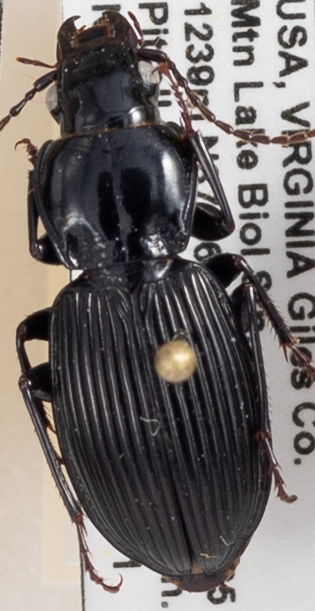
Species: Pterostichus coracinus
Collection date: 2021-06-01
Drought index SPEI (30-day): -1.85
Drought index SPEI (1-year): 0.678
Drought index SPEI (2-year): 1.45